Dance in Indonesia

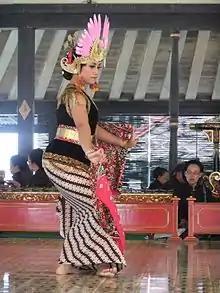
Golek Ayun-ayun, a Javanese court dance of Yogyakarta

In Bali, dances has become the integral part of Hindu Balinese rituals. Experts believed that balinese dance derived from older dance tradition of Java. Friezes on East Javanese temples built during the 14th century show headdresses almost identical to those still being used for dances in Bali today. These represent a remarkable unbroken continuity of form at least 600 years old. Certain sacred dances are reserved and only performed during certain religious ceremony. Each Balinese dances have special functions, from sacred ritual dances performed only in Balinese temples such as sacred sanghyang dedari and Barong dance that involved trance, dance drama that retold the legends and popular stories such as legong and kecak, to the dance for welcoming guests such as pendet or social youth dance such as joged. The topeng dance also popular in Java and Bali, it often took story from Panji tales, originated from 12th century Kediri kingdom. The notable topeng dances are topeng Cirebon dance, Sundanese topeng Priangan dance and topeng Bali dance. The Panji tales, telling the romance between Prince Panji Inu of the ancient Javanese kingdom of Jenggala with Princess Galuh Chandra Kirana of the neighboring kingdom of Kediri, continues to be a source of inspiration in both Javanese and Balinese dance traditions.